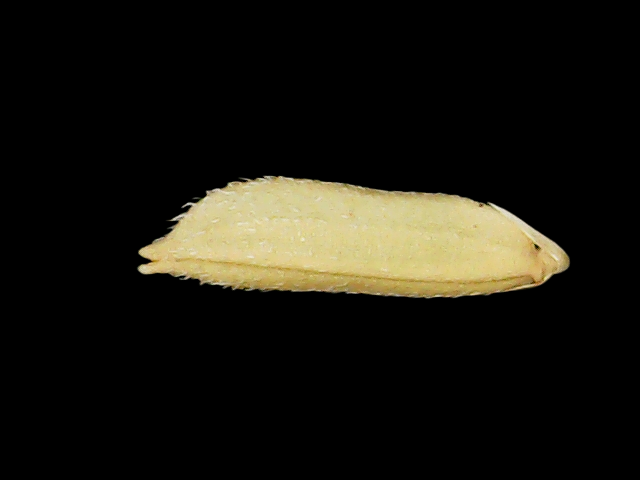
Rice variety: Binadhan26